Thai typography

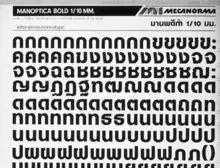
A Manoptica dry-transfer sheet

Prior to the introduction of printing, Thai script had evolved along a calligraphic tradition, with most written records in the form of folding-book manuscripts known as "samut khoi". Records mentioning printing first appear during the reign of King Narai (1656–1688) of the Ayutthaya Kingdom, though the first documented printing of the Thai language did not occur until 1788, in the early Rattanakosin period, when the French Catholic missionary Arnaud-Antoine Garnault had a catechism and a primer printed in Pondicherry in French India. The texts, printed in romanized Thai, were distributed in Siam, and Garnault later set up a printing press in Bangkok.